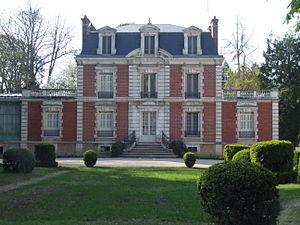
Museum d'Histoire Naturelle, Auxerre, Bourgogne, FRANCE
Charles-Casimir Roger Victor de Saulx, duc de Tavannes, plus connu sous le nom de Charles-Casimir de Saulx, duc de Tavannes puis de Saulx-Tavannes, comte de Buzançais et de Beaumont, est un officier et homme politique français, pair de France de 1814 à 1815 puis de 1815 à 1817, puis duc-pair de 1817 à 1820.
Auxerre [osɛʁ] est une commune française située dans le nord-ouest de la région Bourgogne-Franche-Comté, dans le département de l'Yonne, dont elle est le chef-lieu. Également bureau centralisateur de quatre cantons et siège de la communauté d'agglomération de l'Auxerrois, elle comptait 34 634 habitants au dernier recensement en 2017, ce qui en fait la première commune icaunaise et la cinquième commune de Bourgogne-Franche-Comté en nombre d'habitants. Son aire urbaine totalise près de 93 000 habitants la même année. L'unité urbaine d'Auxerre est la 146ᵉ unité urbaine la plus peuplée de France avec 43 000 habitants.
Centre névralgique de la ville d'Auxerre, il regroupe de nombreux commerces et donc emplois. Plusieurs administrations y sont également implantées.